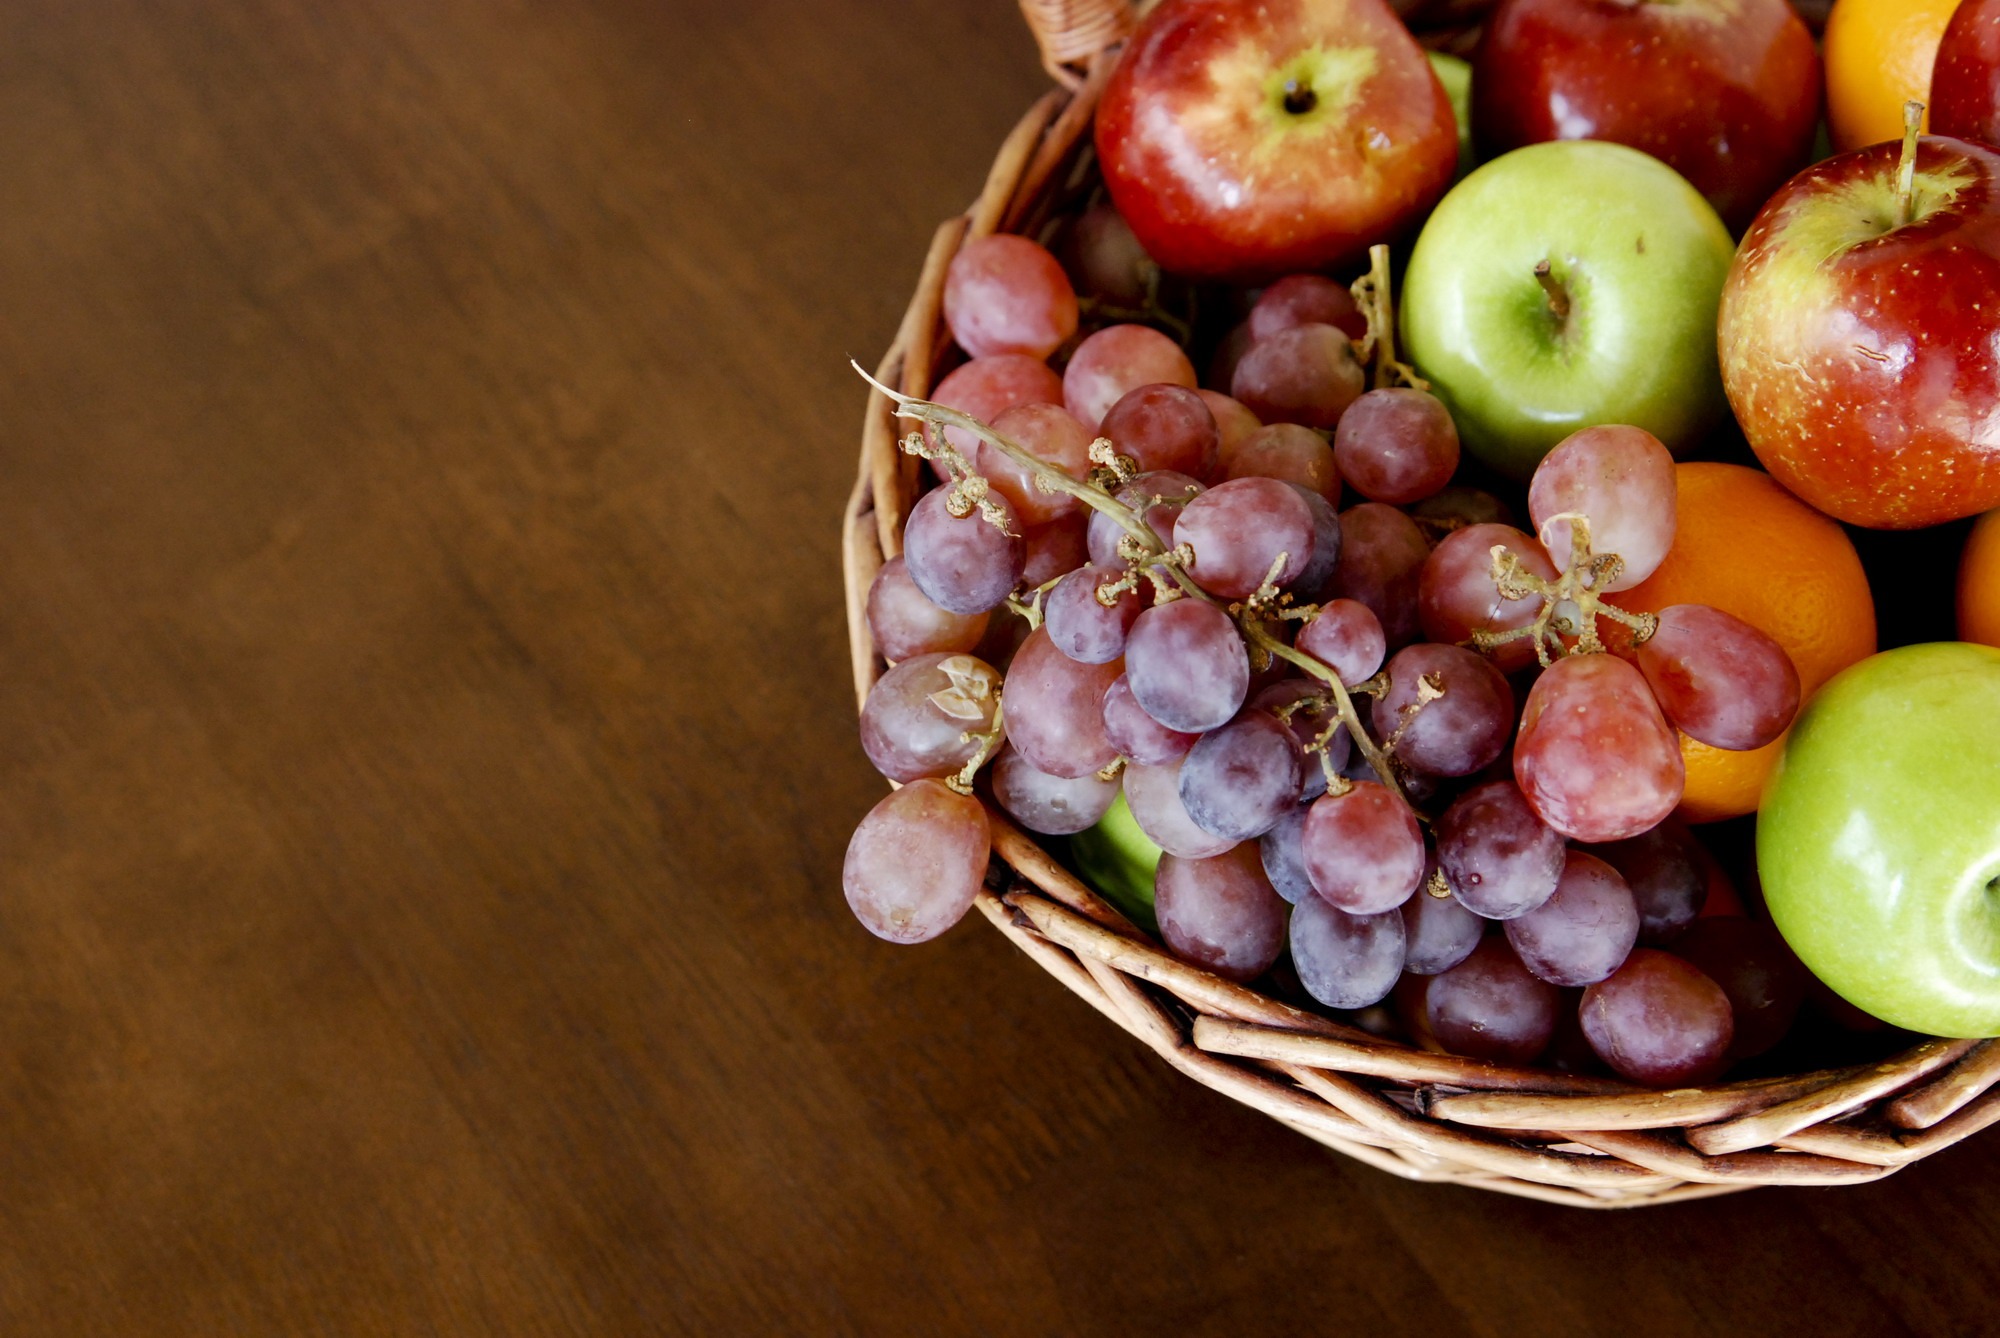
plant, grape, fruit, food, produce, still life, painting, fruit basket, mace, flowering plant, uva, vitis, land plant, grapevine family